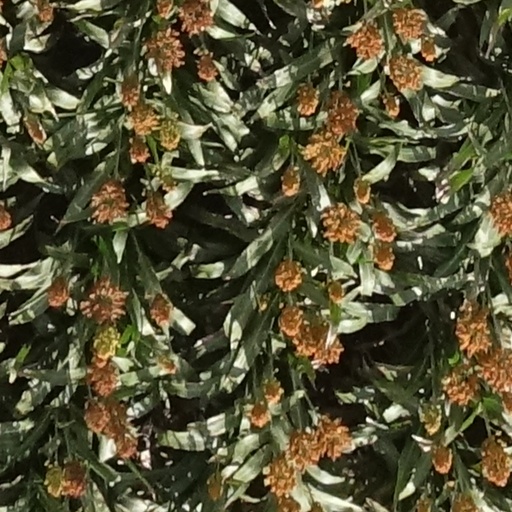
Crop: sorghum